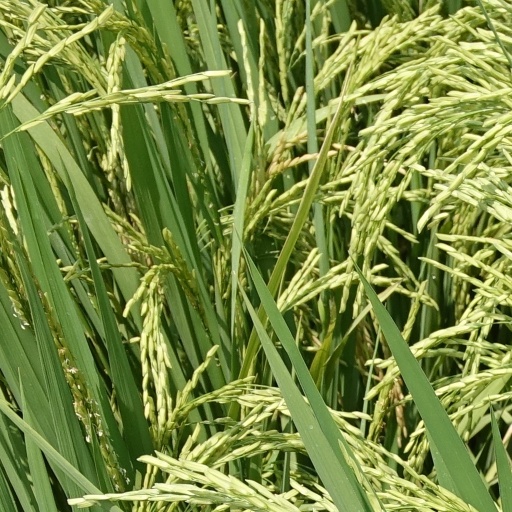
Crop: rice